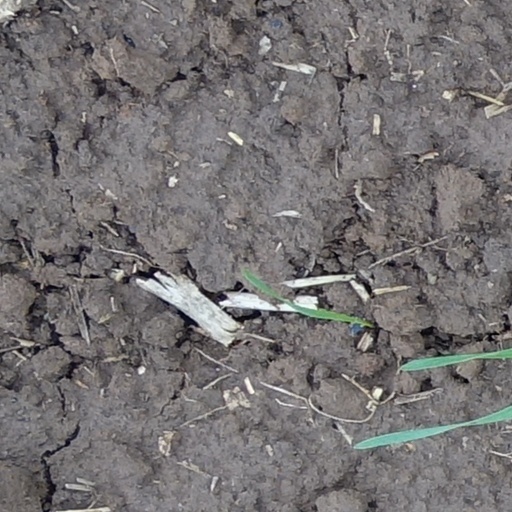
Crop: wheat